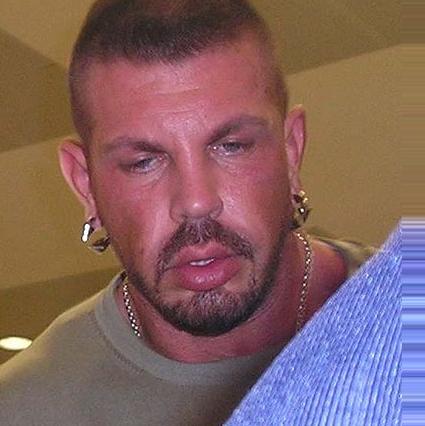
Age: 36